Flint Farm

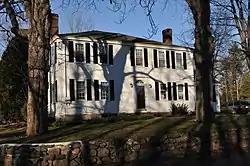

The Flint Farm is a historic farmhouse in Andover, Massachusetts. It was built in 1810 for farmer John Flint, and remained in the family until it was sold by his grandchildren in 1894. It is a two-story wood-frame structure with a hip roof and two side chimneys. Its main facade is five bays wide, with asymmetrically placed windows. The center entrance is flanked by pilasters and topped by a fanlight window and a cornice. The house is a comparatively ambitious and sophisticated Federal style house for a rural area.